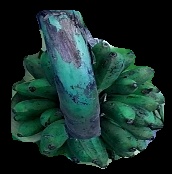
Variety: rasbale
Grade: grade3